Liverpool Arena

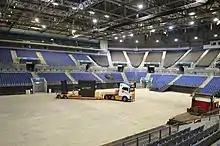
Interior of the arena (June 2015)

The arena was designed by Wilkinson Eyre architects and Sport Concepts. M&S Bank Arena is a flexible space offering a variety of standard and bespoke layouts. The arena has 7,513 permanent seats around three sides of a central floor suitable for hosting indoor sports events. The capacity for end-stage and in-the-round concerts is 10,600 including floor seating. With floor standing, the overall capacity of the arena is increased to 11,000. There are several corporate boxes situated around the sides of the arena.